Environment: real
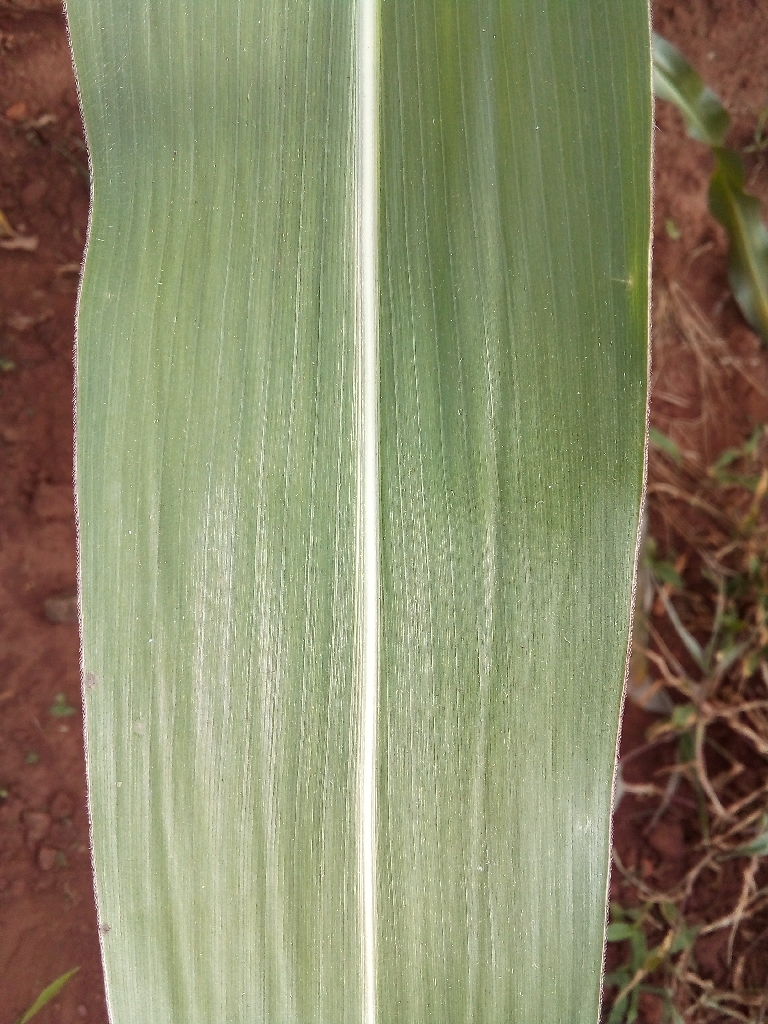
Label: healthy